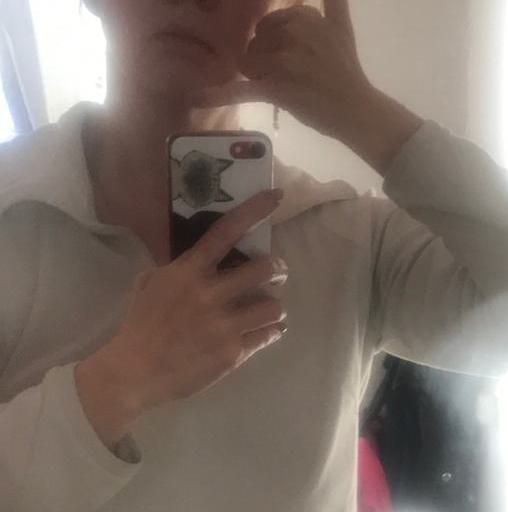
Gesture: no_gesture